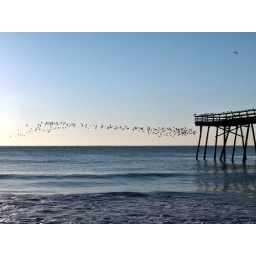
Flock of birds over ocean at sunrise